Kuznetsov NK-86

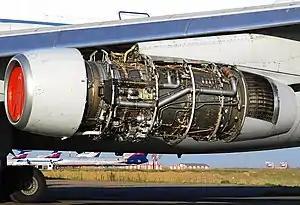
An NK-86 installed on an Ilyushin Il-86

The Kuznetsov NK-86 is a low bypass turbofan engine used on the Ilyushin Il-86 rated at 13,000 kgf or 28,600 lbf (127 KN) thrust. It is made by the Soviet Kuznetsov Design Bureau. It is an upgraded version of the Kuznetsov NK-8.